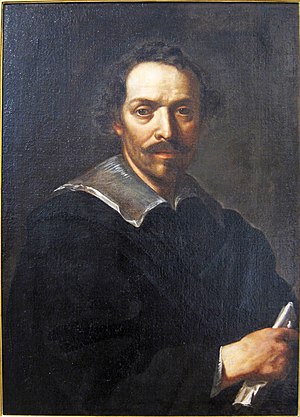
Pietro da Cortona
Selvportræt
Pietro da Cortona, egentlig Pietro Berrettini, var en italiensk maler og arkitekt